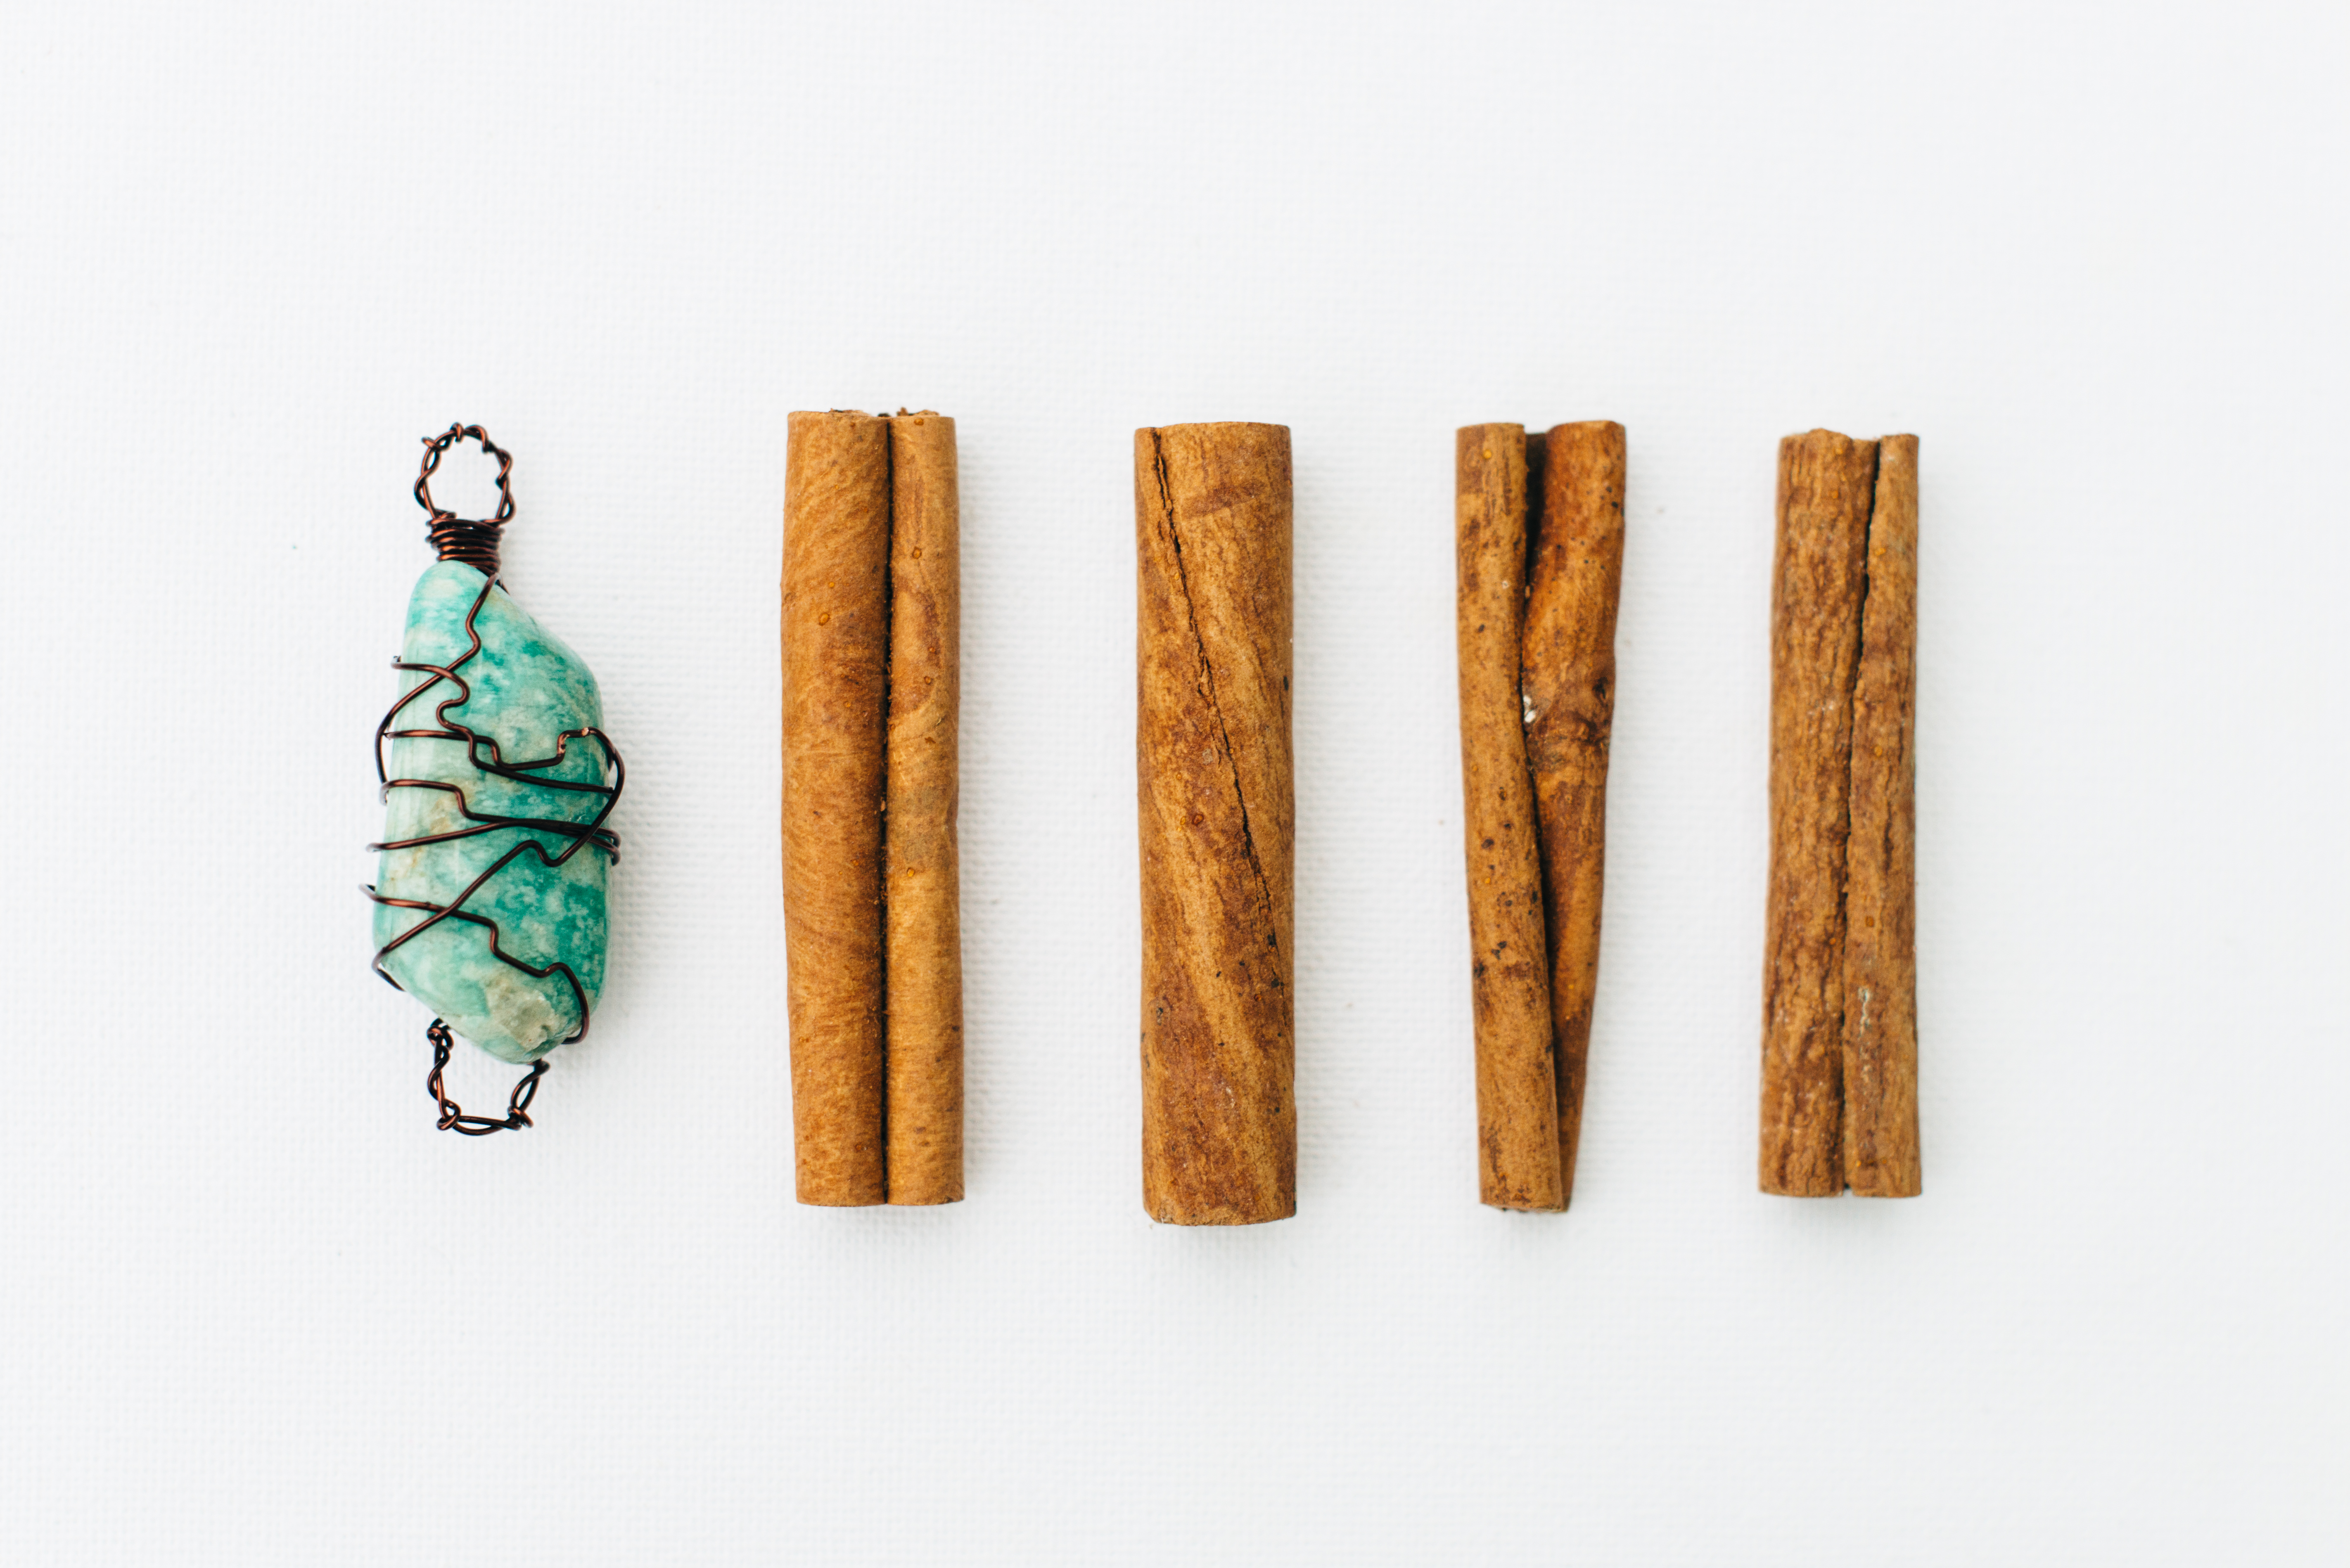
rock, wood, spice, cinnamon, jewellery, publicdomain, whitebackground, stilllife, gemstone, pendant, cinnamonsticks, cinnamomum, fashion accessory